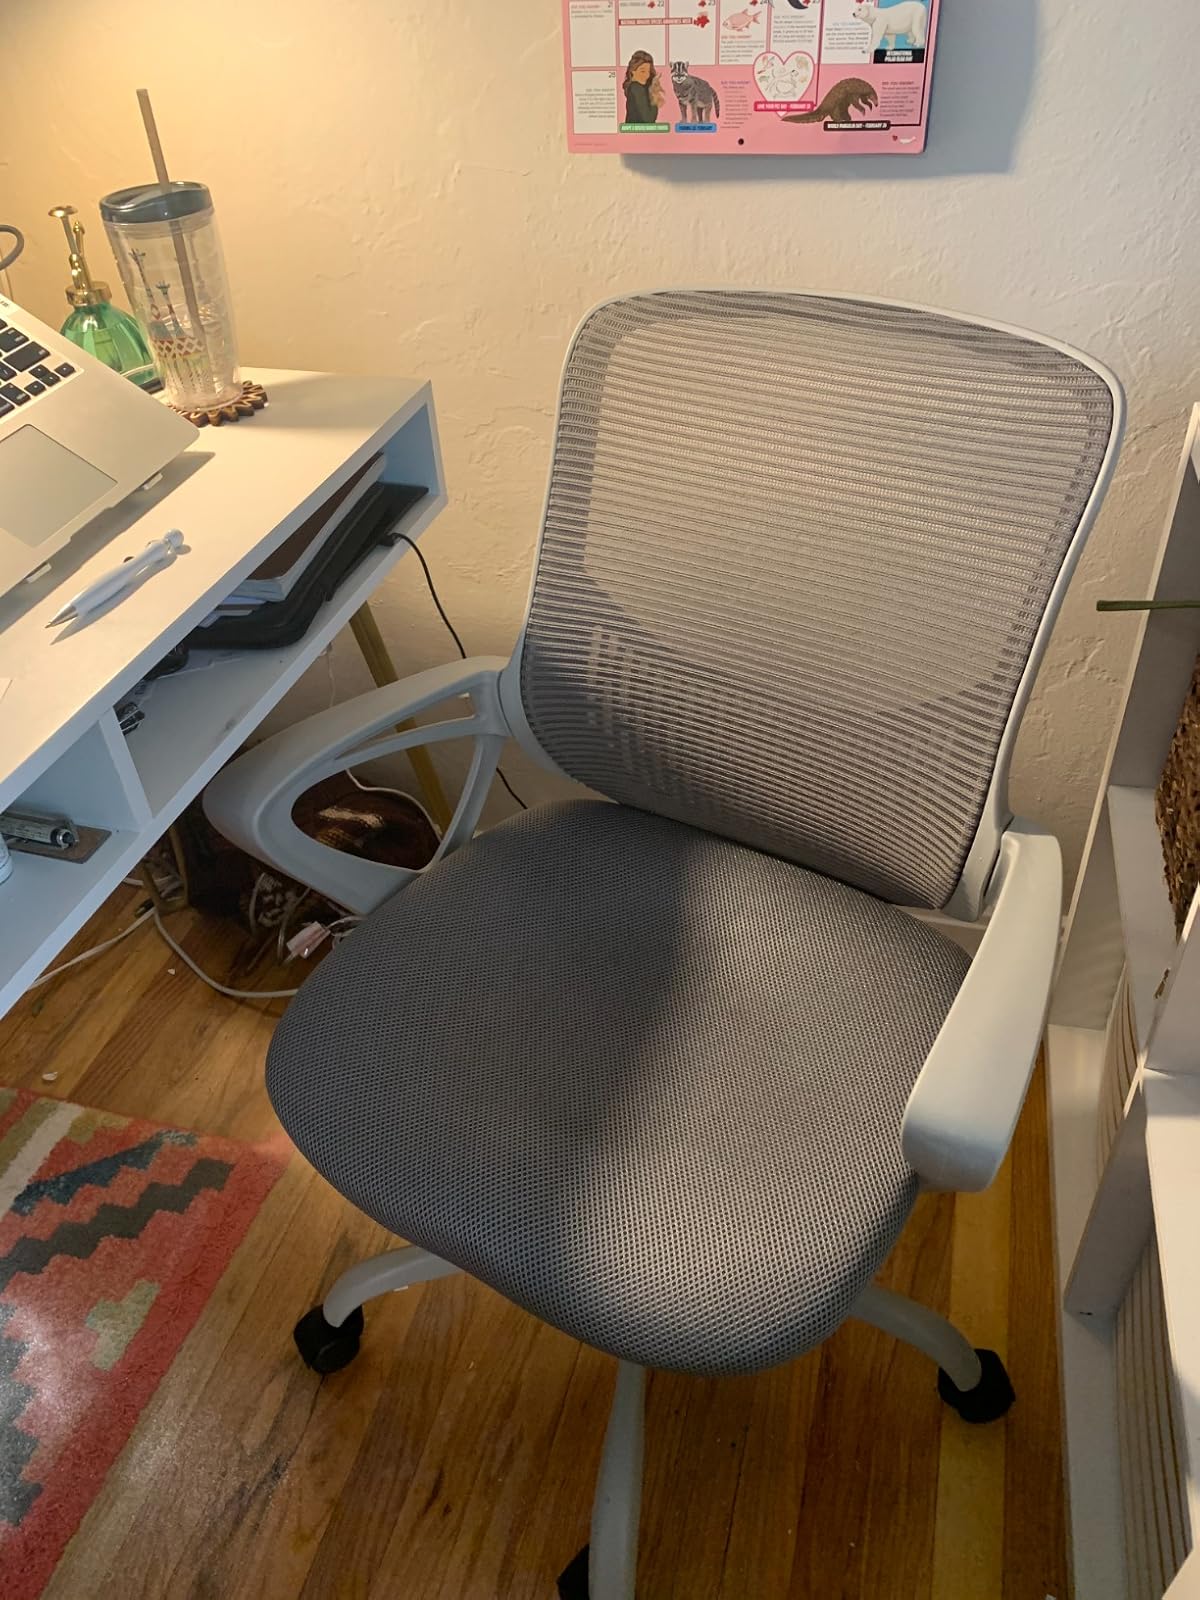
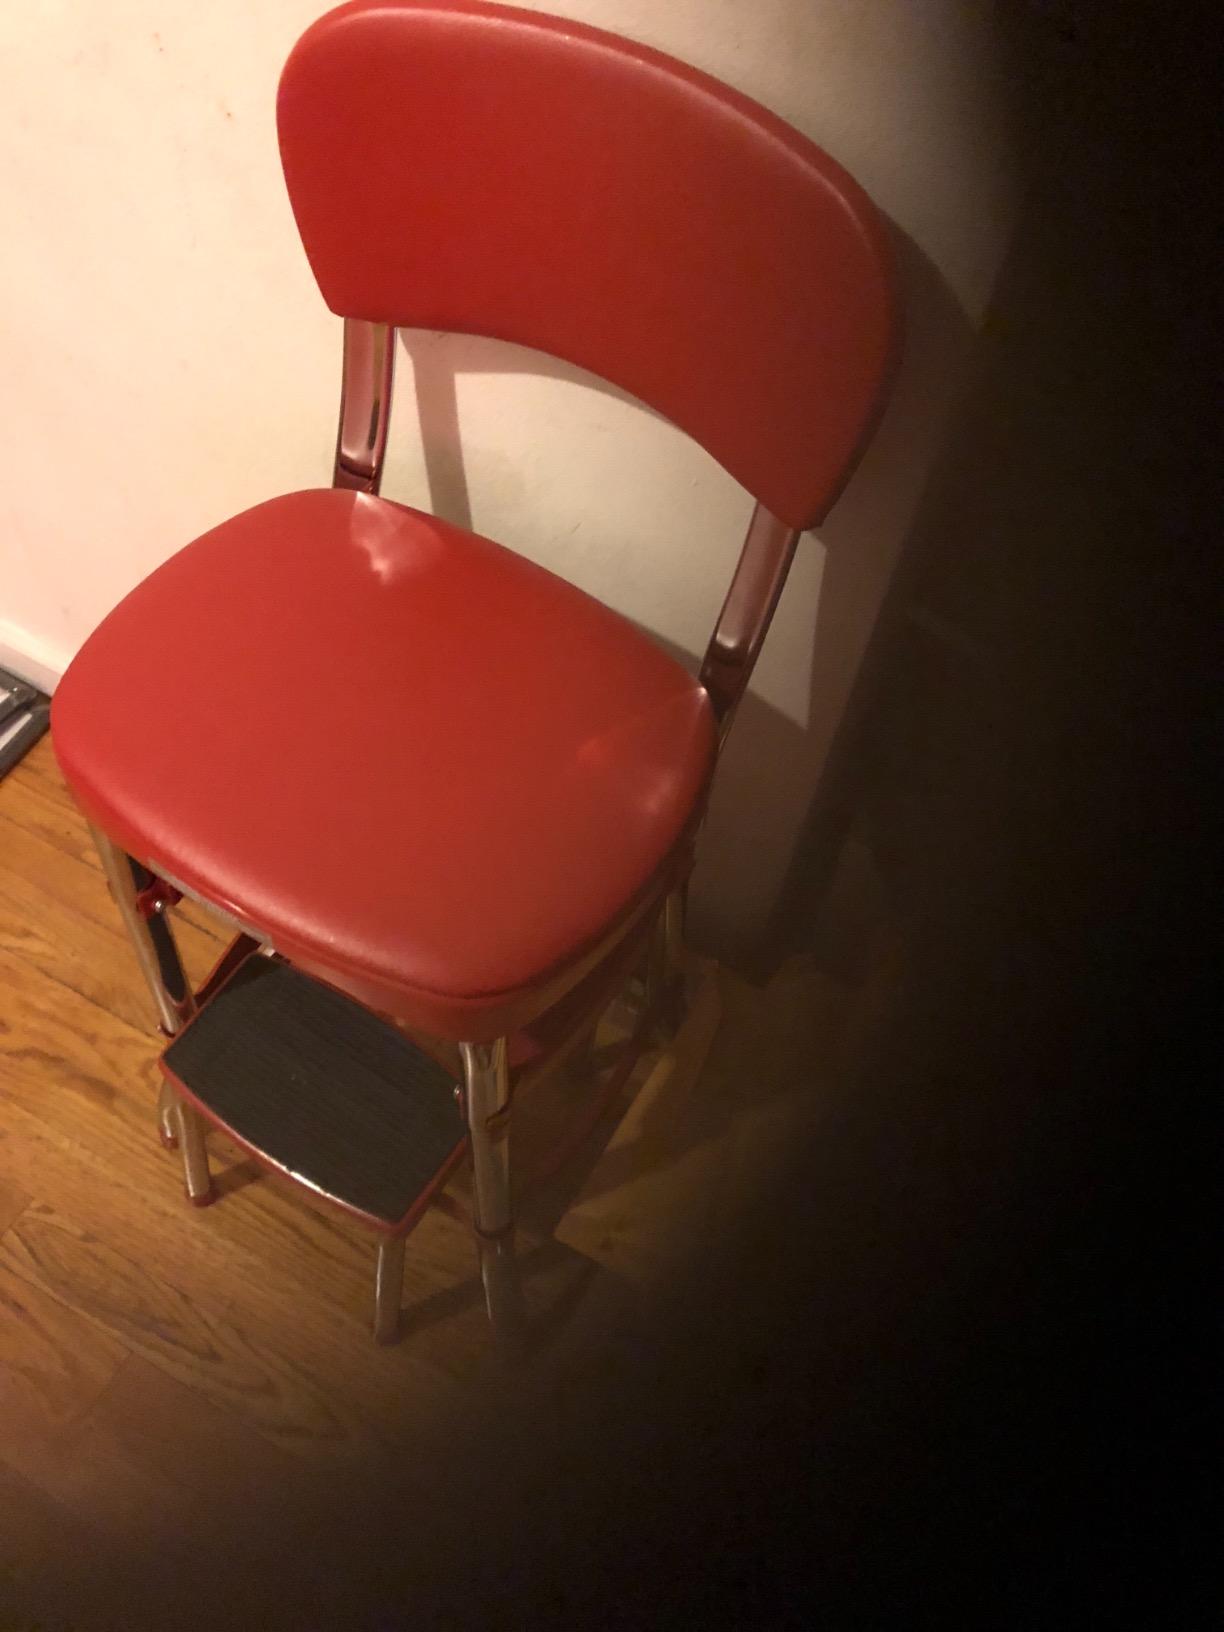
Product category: items_chair
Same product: no